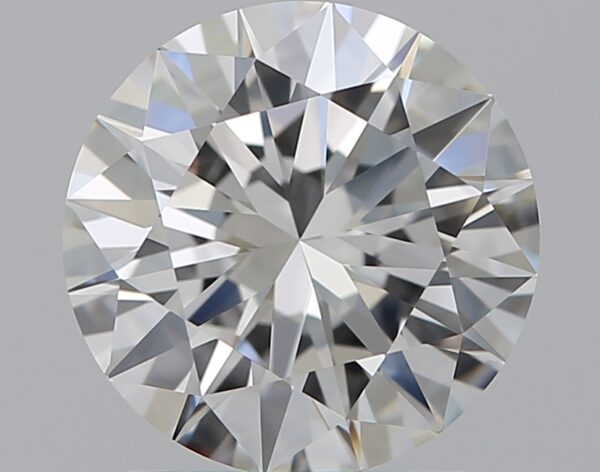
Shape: round
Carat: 1.5
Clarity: VVS1
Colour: G
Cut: EX
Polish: EX
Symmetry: EX
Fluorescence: M
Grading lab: GIA
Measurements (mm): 7.38 x 7.43 x 4.5